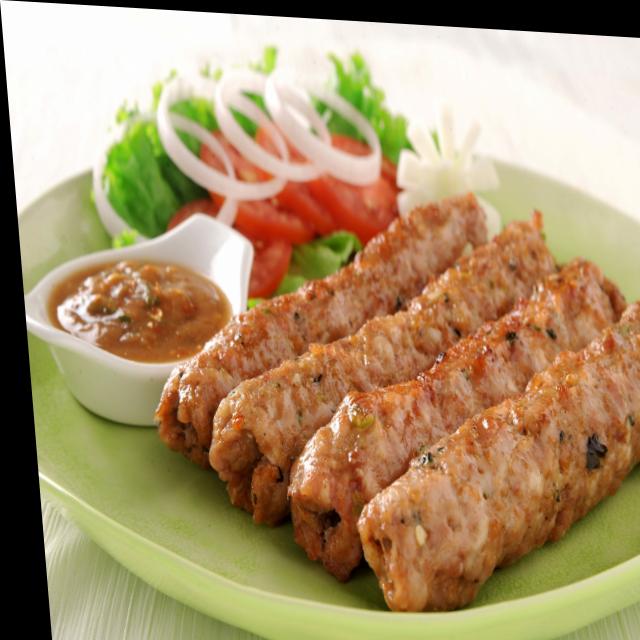
Dish: kebab